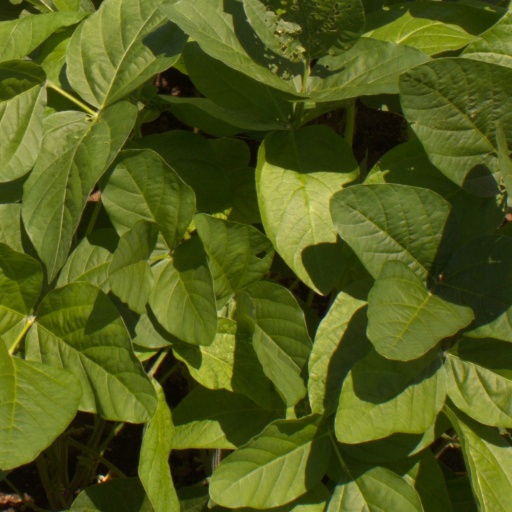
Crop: soybean